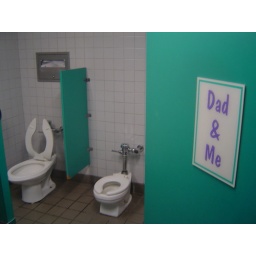
A toilet for both of us. Ahhh. (There's a Mom and Me one in the girls restroom).